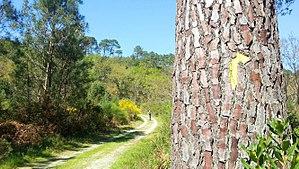
Un sentier de randonnée à Seignosse
Seignosse est une commune française située dans le département des Landes en région Nouvelle-Aquitaine.